World Racing 2

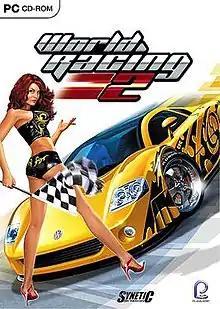
European cover art for PC

World Racing 2 is a racing video game. It was developed by Synetic. It was released for Windows, PlayStation 2 and Xbox. It was released in North America in 2006. It is the sequel to World Racing from 2003. Unlike World Racing, the game was not released for Nintendo GameCube.